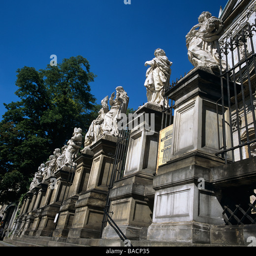
apostles sculptures in front ofbaroque structure